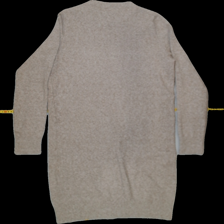
View: back
Type: Dress
Category: Ladies
Brand: Vero moda
Colors: Beige
Material: 100%polyester
Pattern: Plain
Cut: Regular, C-collar
Size: M
Season: All
Trend: No trend
Stains: No
Price range: <50
Recommended usage: Export